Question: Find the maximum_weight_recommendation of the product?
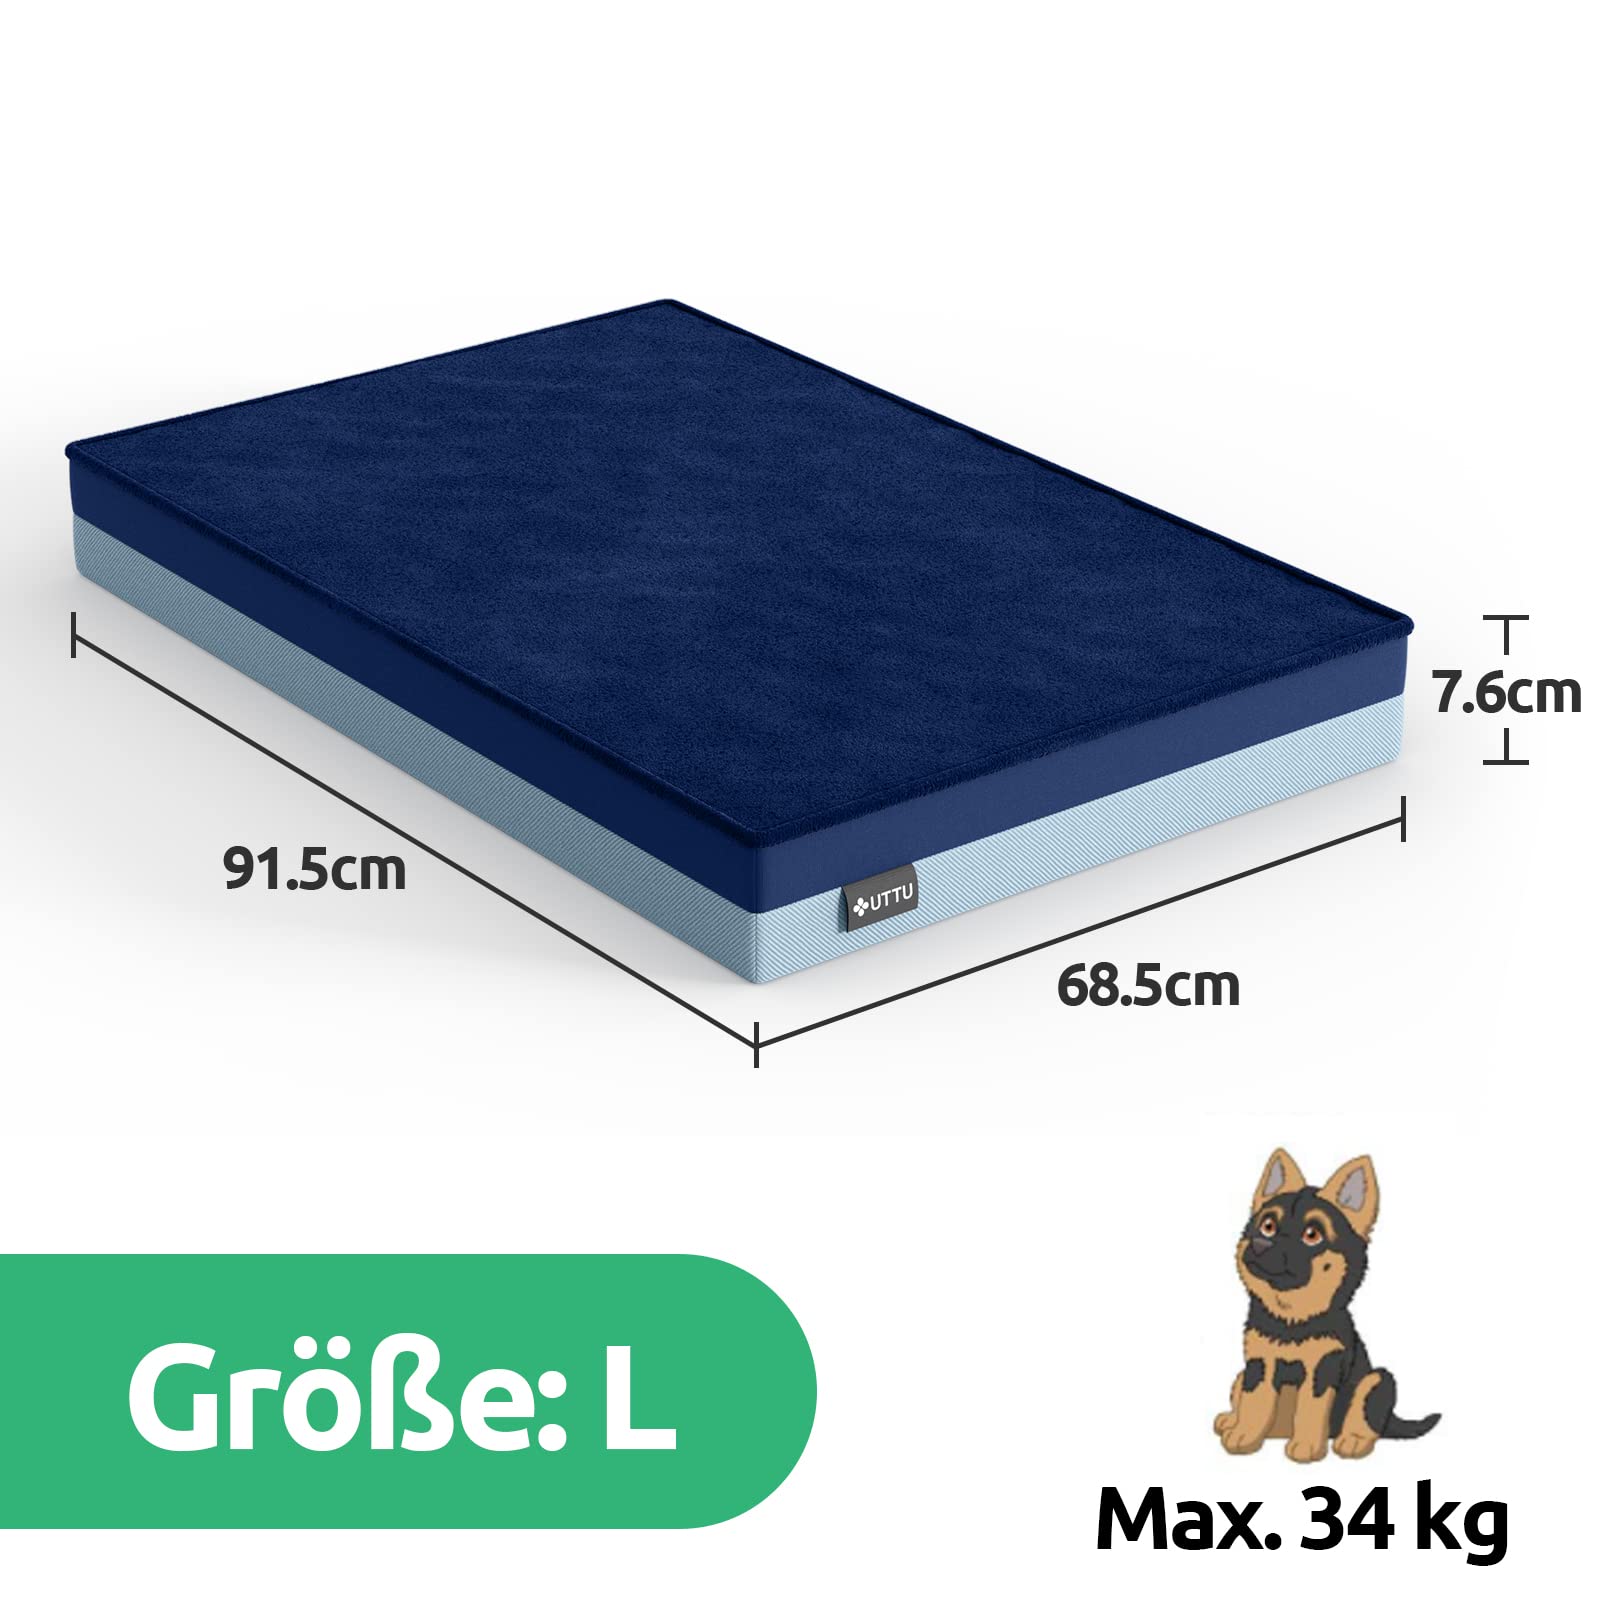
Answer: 34.0 kilogram